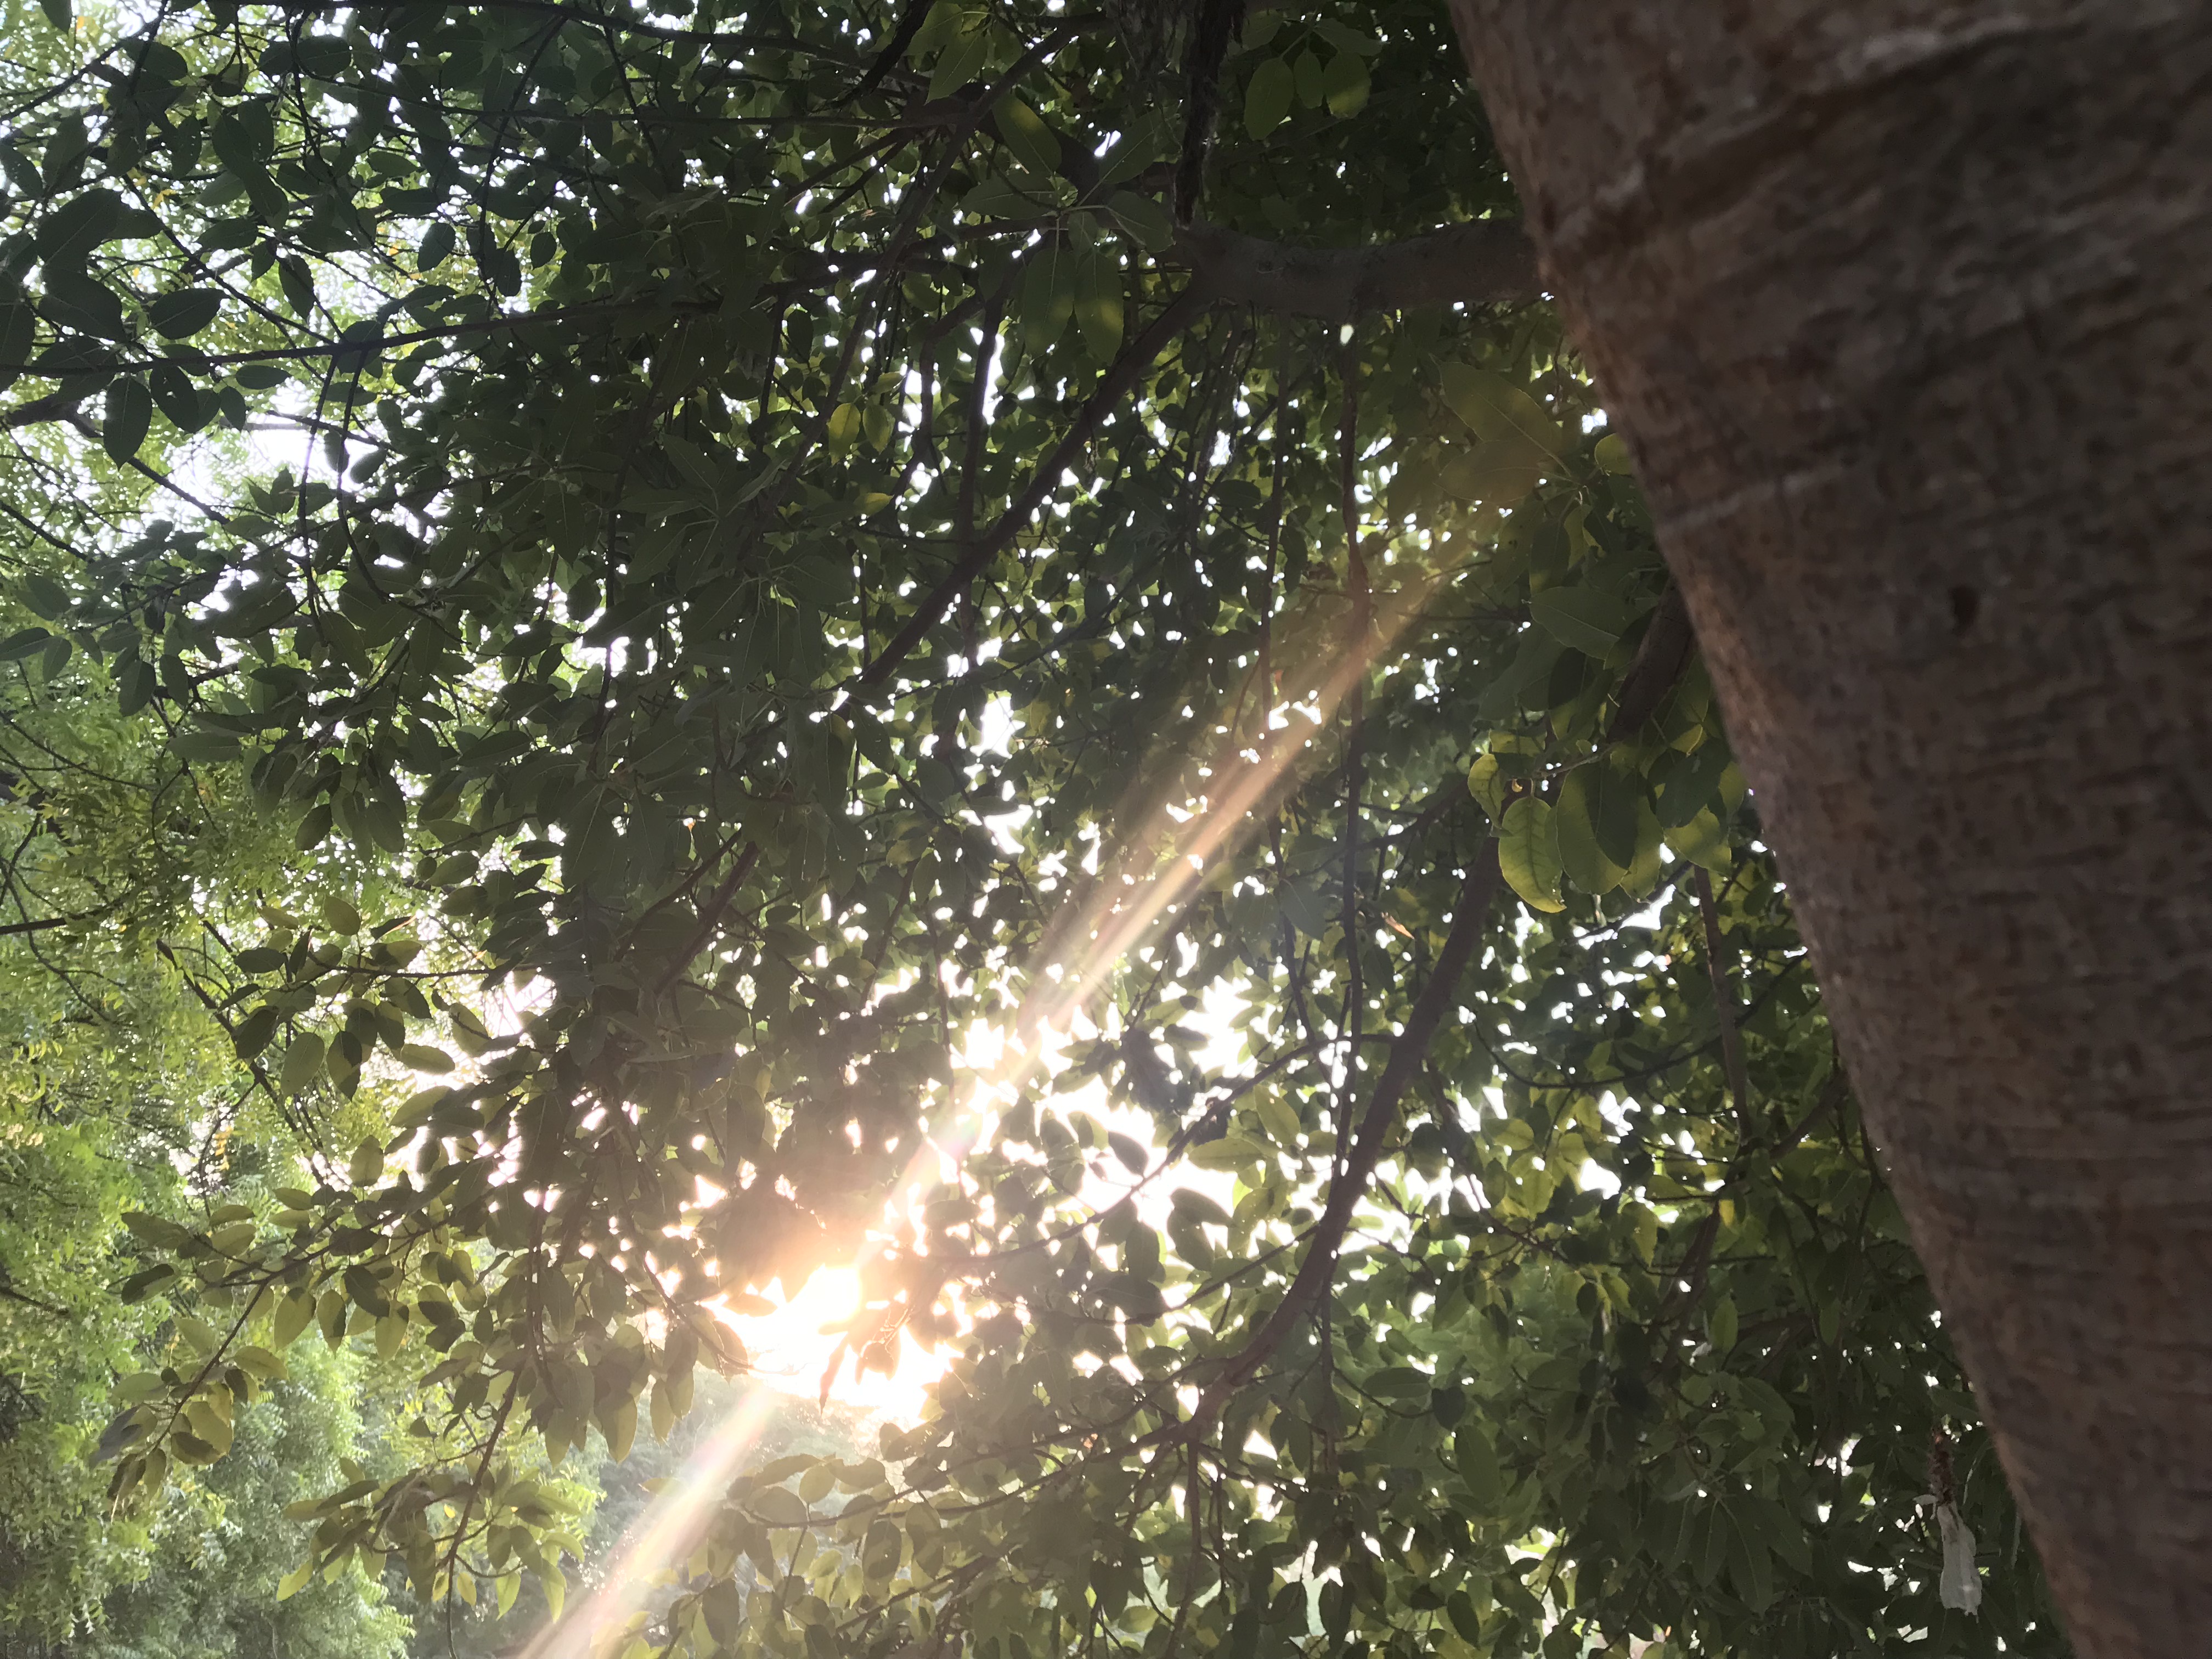
morning, good, tree, nature, leaves, life, live, love nature, vegetation, light, sunlight, leaf, branch, sky, forest, plant, biome, jungle, grass